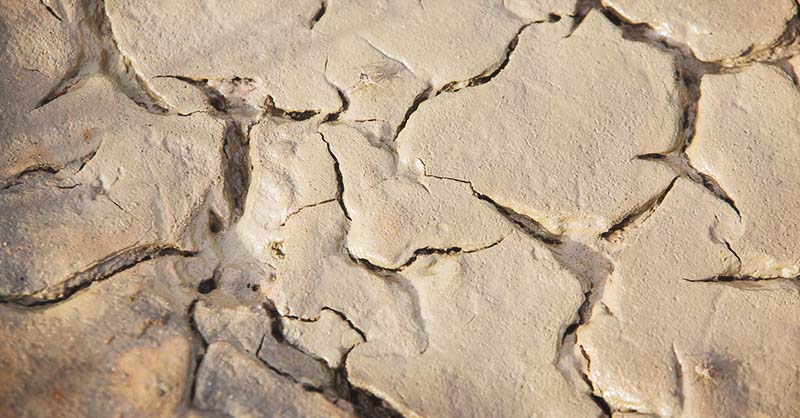
Soil type: Clay soil